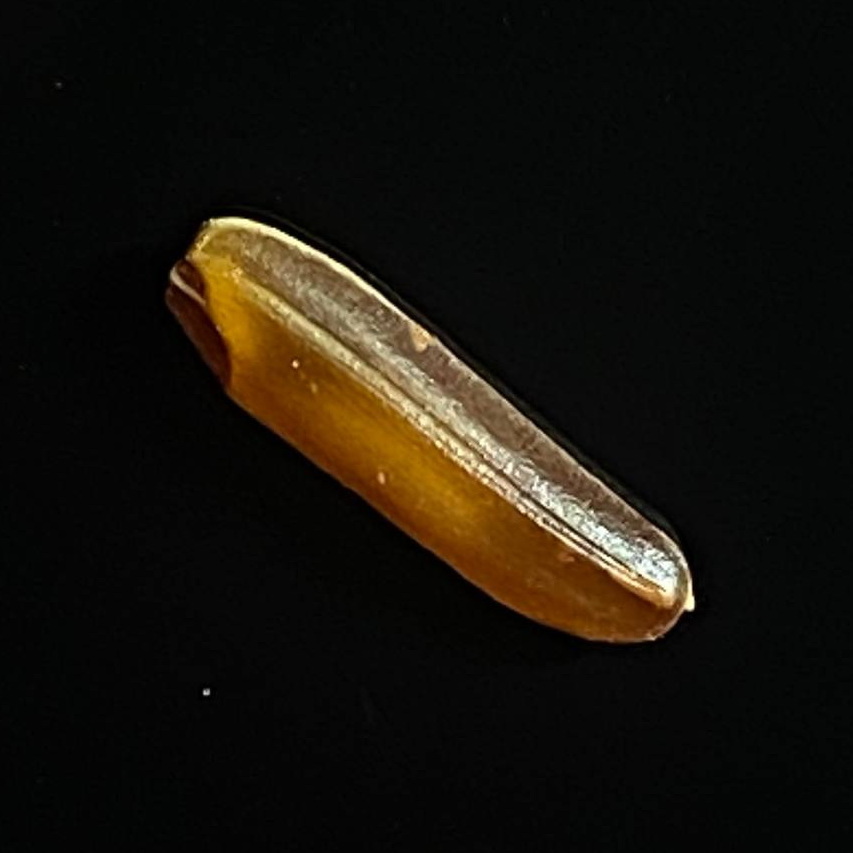
Rice variety: Red_Cargo